Yixing clay teapot

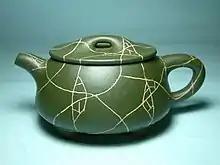
A Yixing Zisha teapot

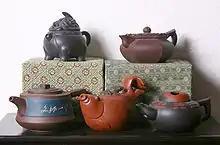
Five Yixing clay teapots, in styles from formal to whimsical

Yixing clay teapots, also called Zisha teapot, are made from Yixing clay. This traditional style commonly used to brew tea originated in China, dating back to the 15th century, and are made from clay produced near Yixing in the eastern Chinese province of Jiangsu.